Zagreb Fair

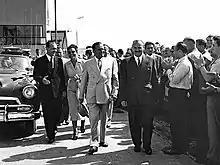
President of Yugoslavia Josip Broz Tito and first lady Jovanka Broz at the opening of the 51'st fair in 1956

At the ascent of the communist regime, in 1946, Zagreb Assembly was disbanded and its property and role was taken over by the newly incorporated Zagreb Fair. The Zagreb Fair was also the first fair held in post-World War II Yugoslavia in 1947. In 1956 it was relocated to the newly constructed Novi Zagreb part of the city south of the river Sava.